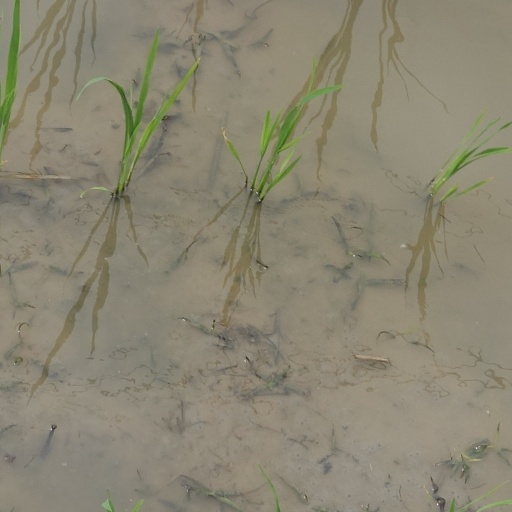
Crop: rice